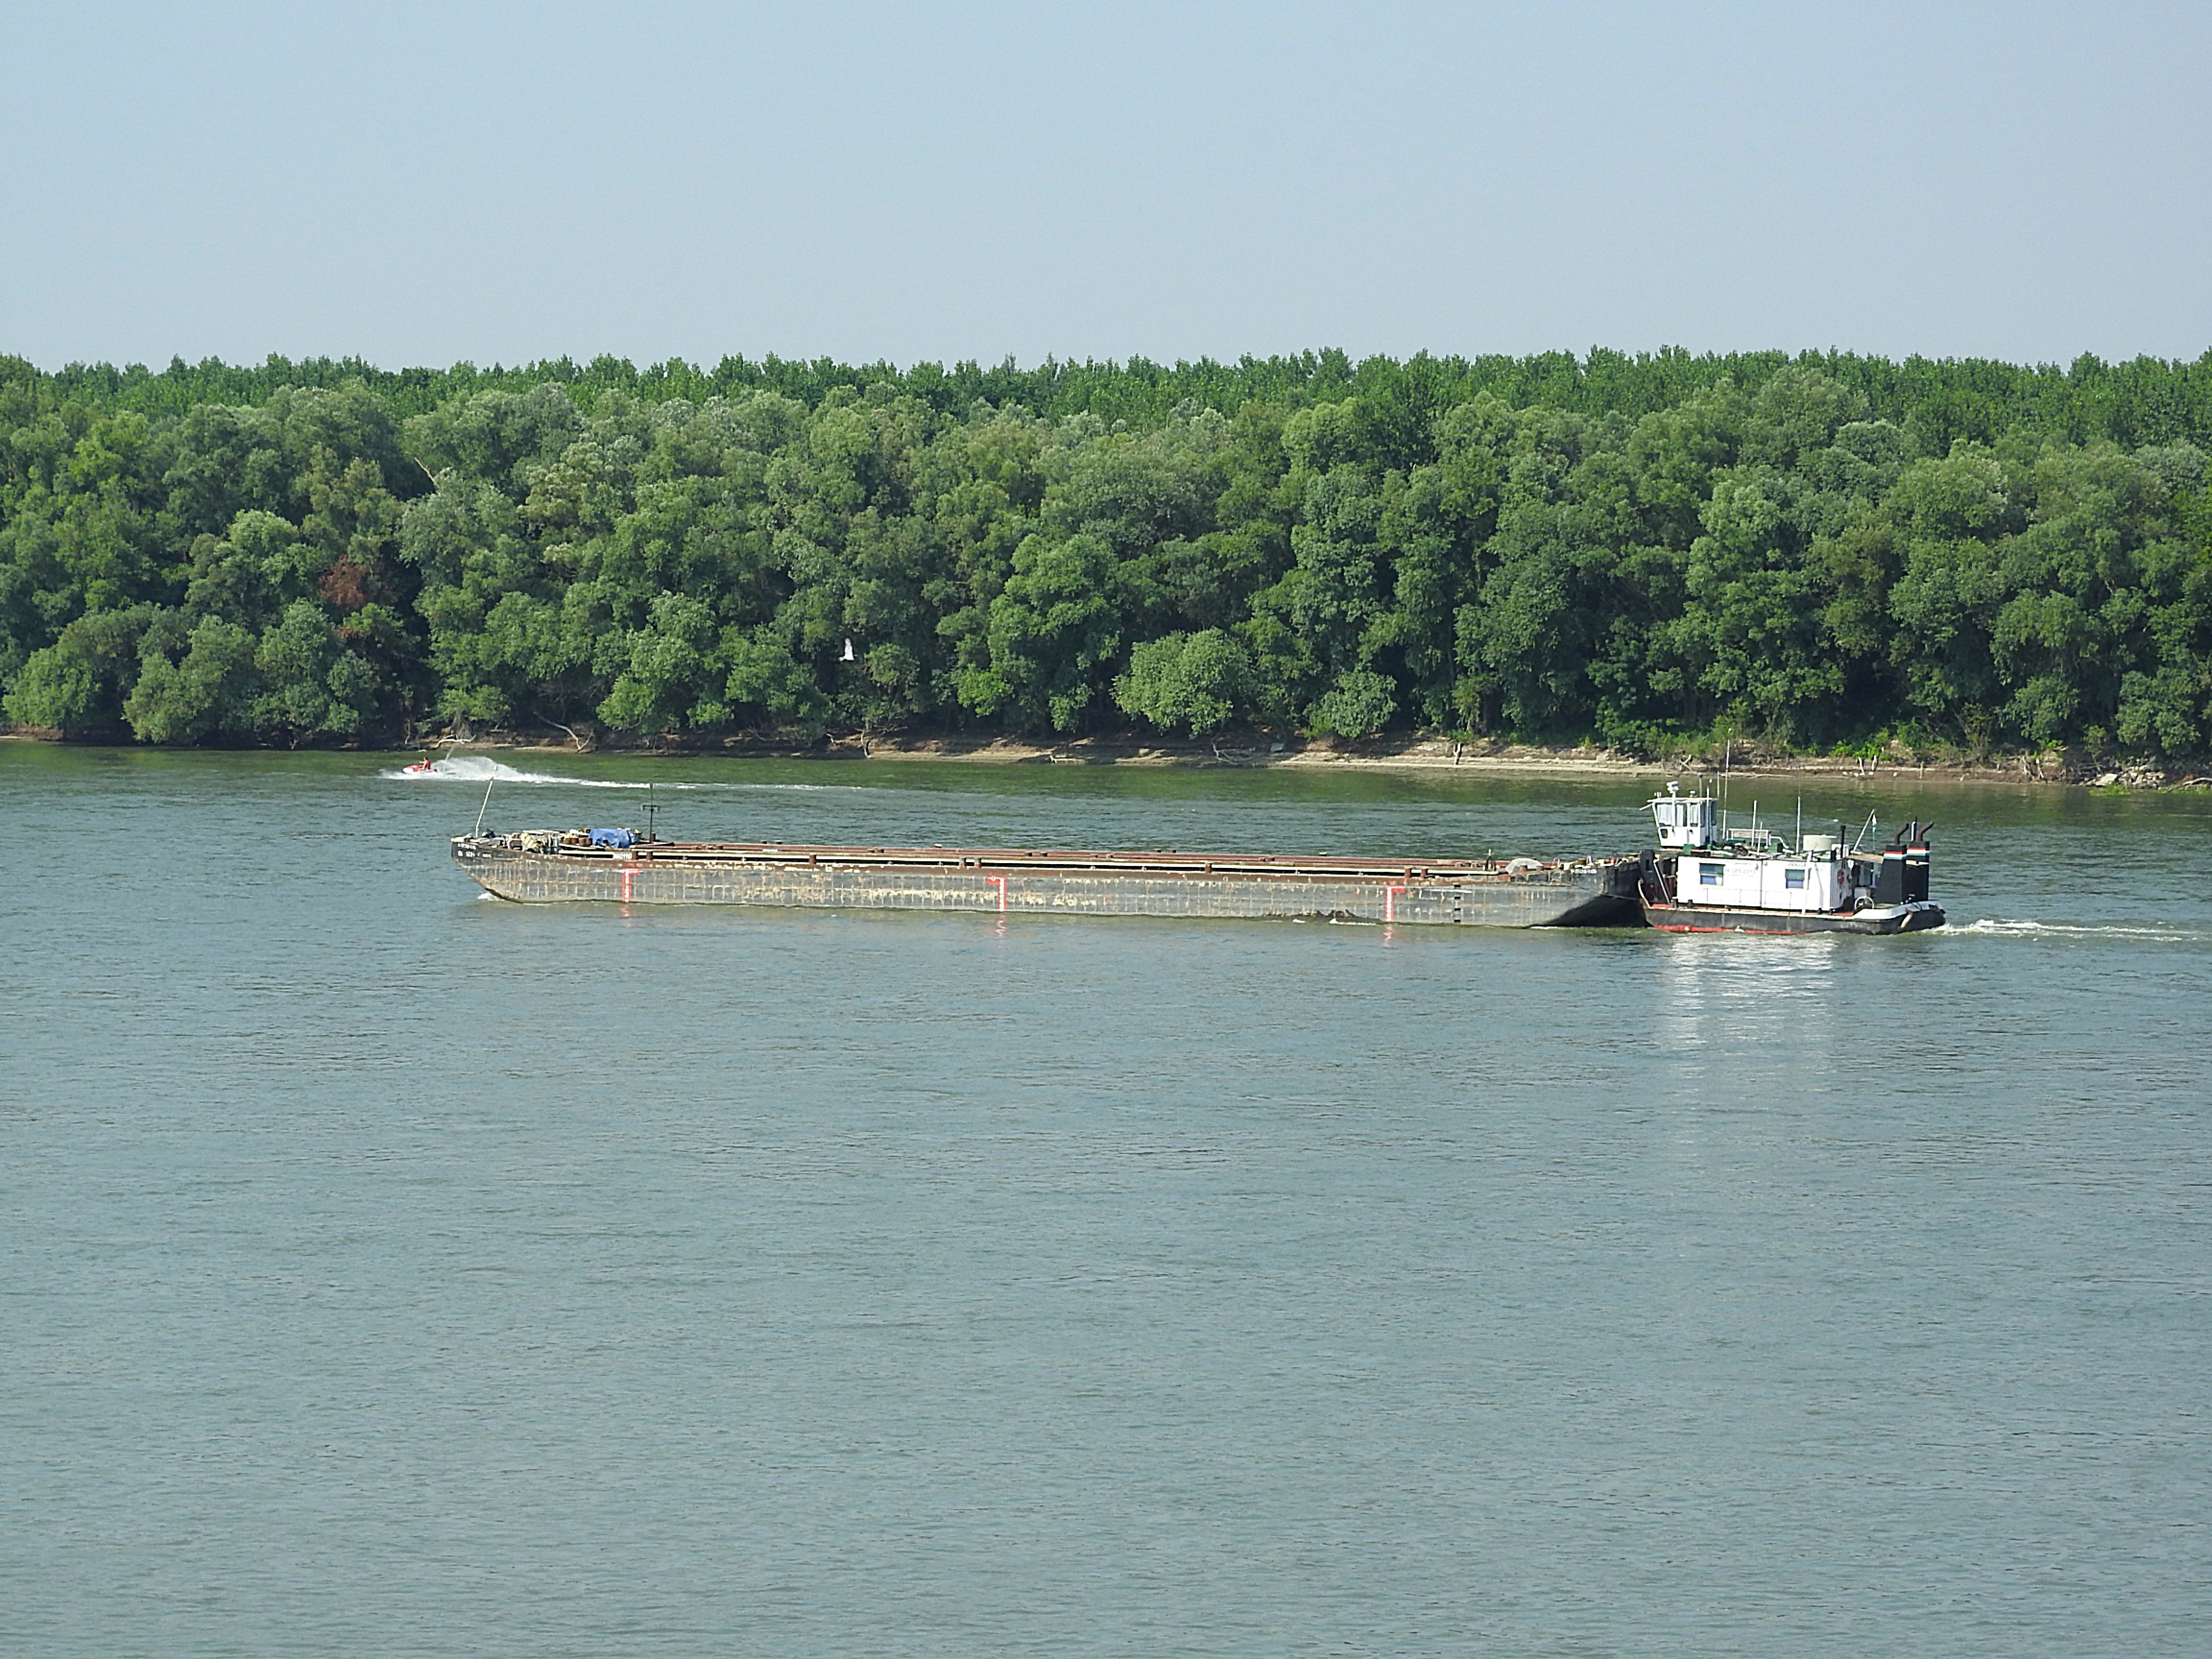
sea, water, boat, lake, river, ship, vehicle, bay, reservoir, danube, boating, shipping, watercraft, loch, frachtschiff, watercraft rowing